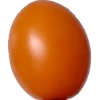
Label: tomato_cherry_orange